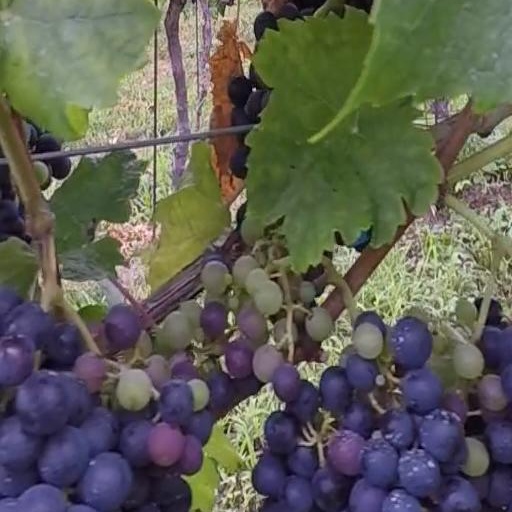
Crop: grape